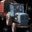
Label: tractor